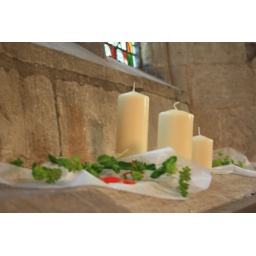
Adding touches or red to the window sills in the church